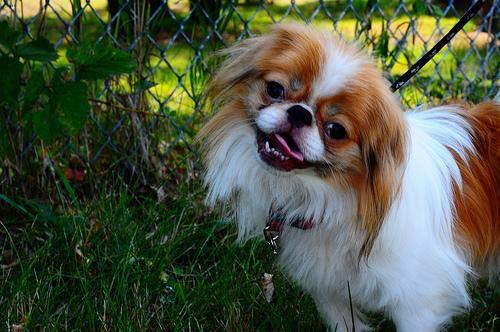
japanese chin